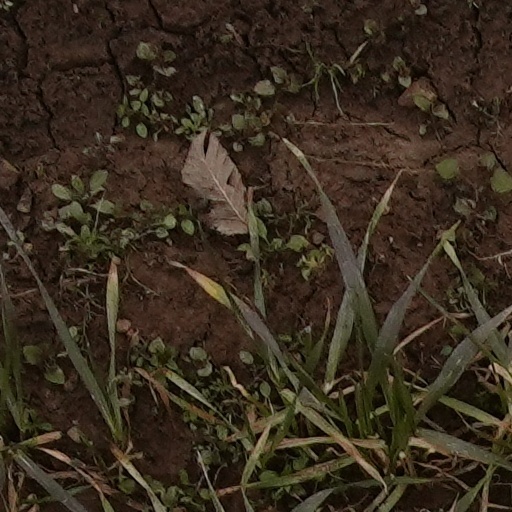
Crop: wheat